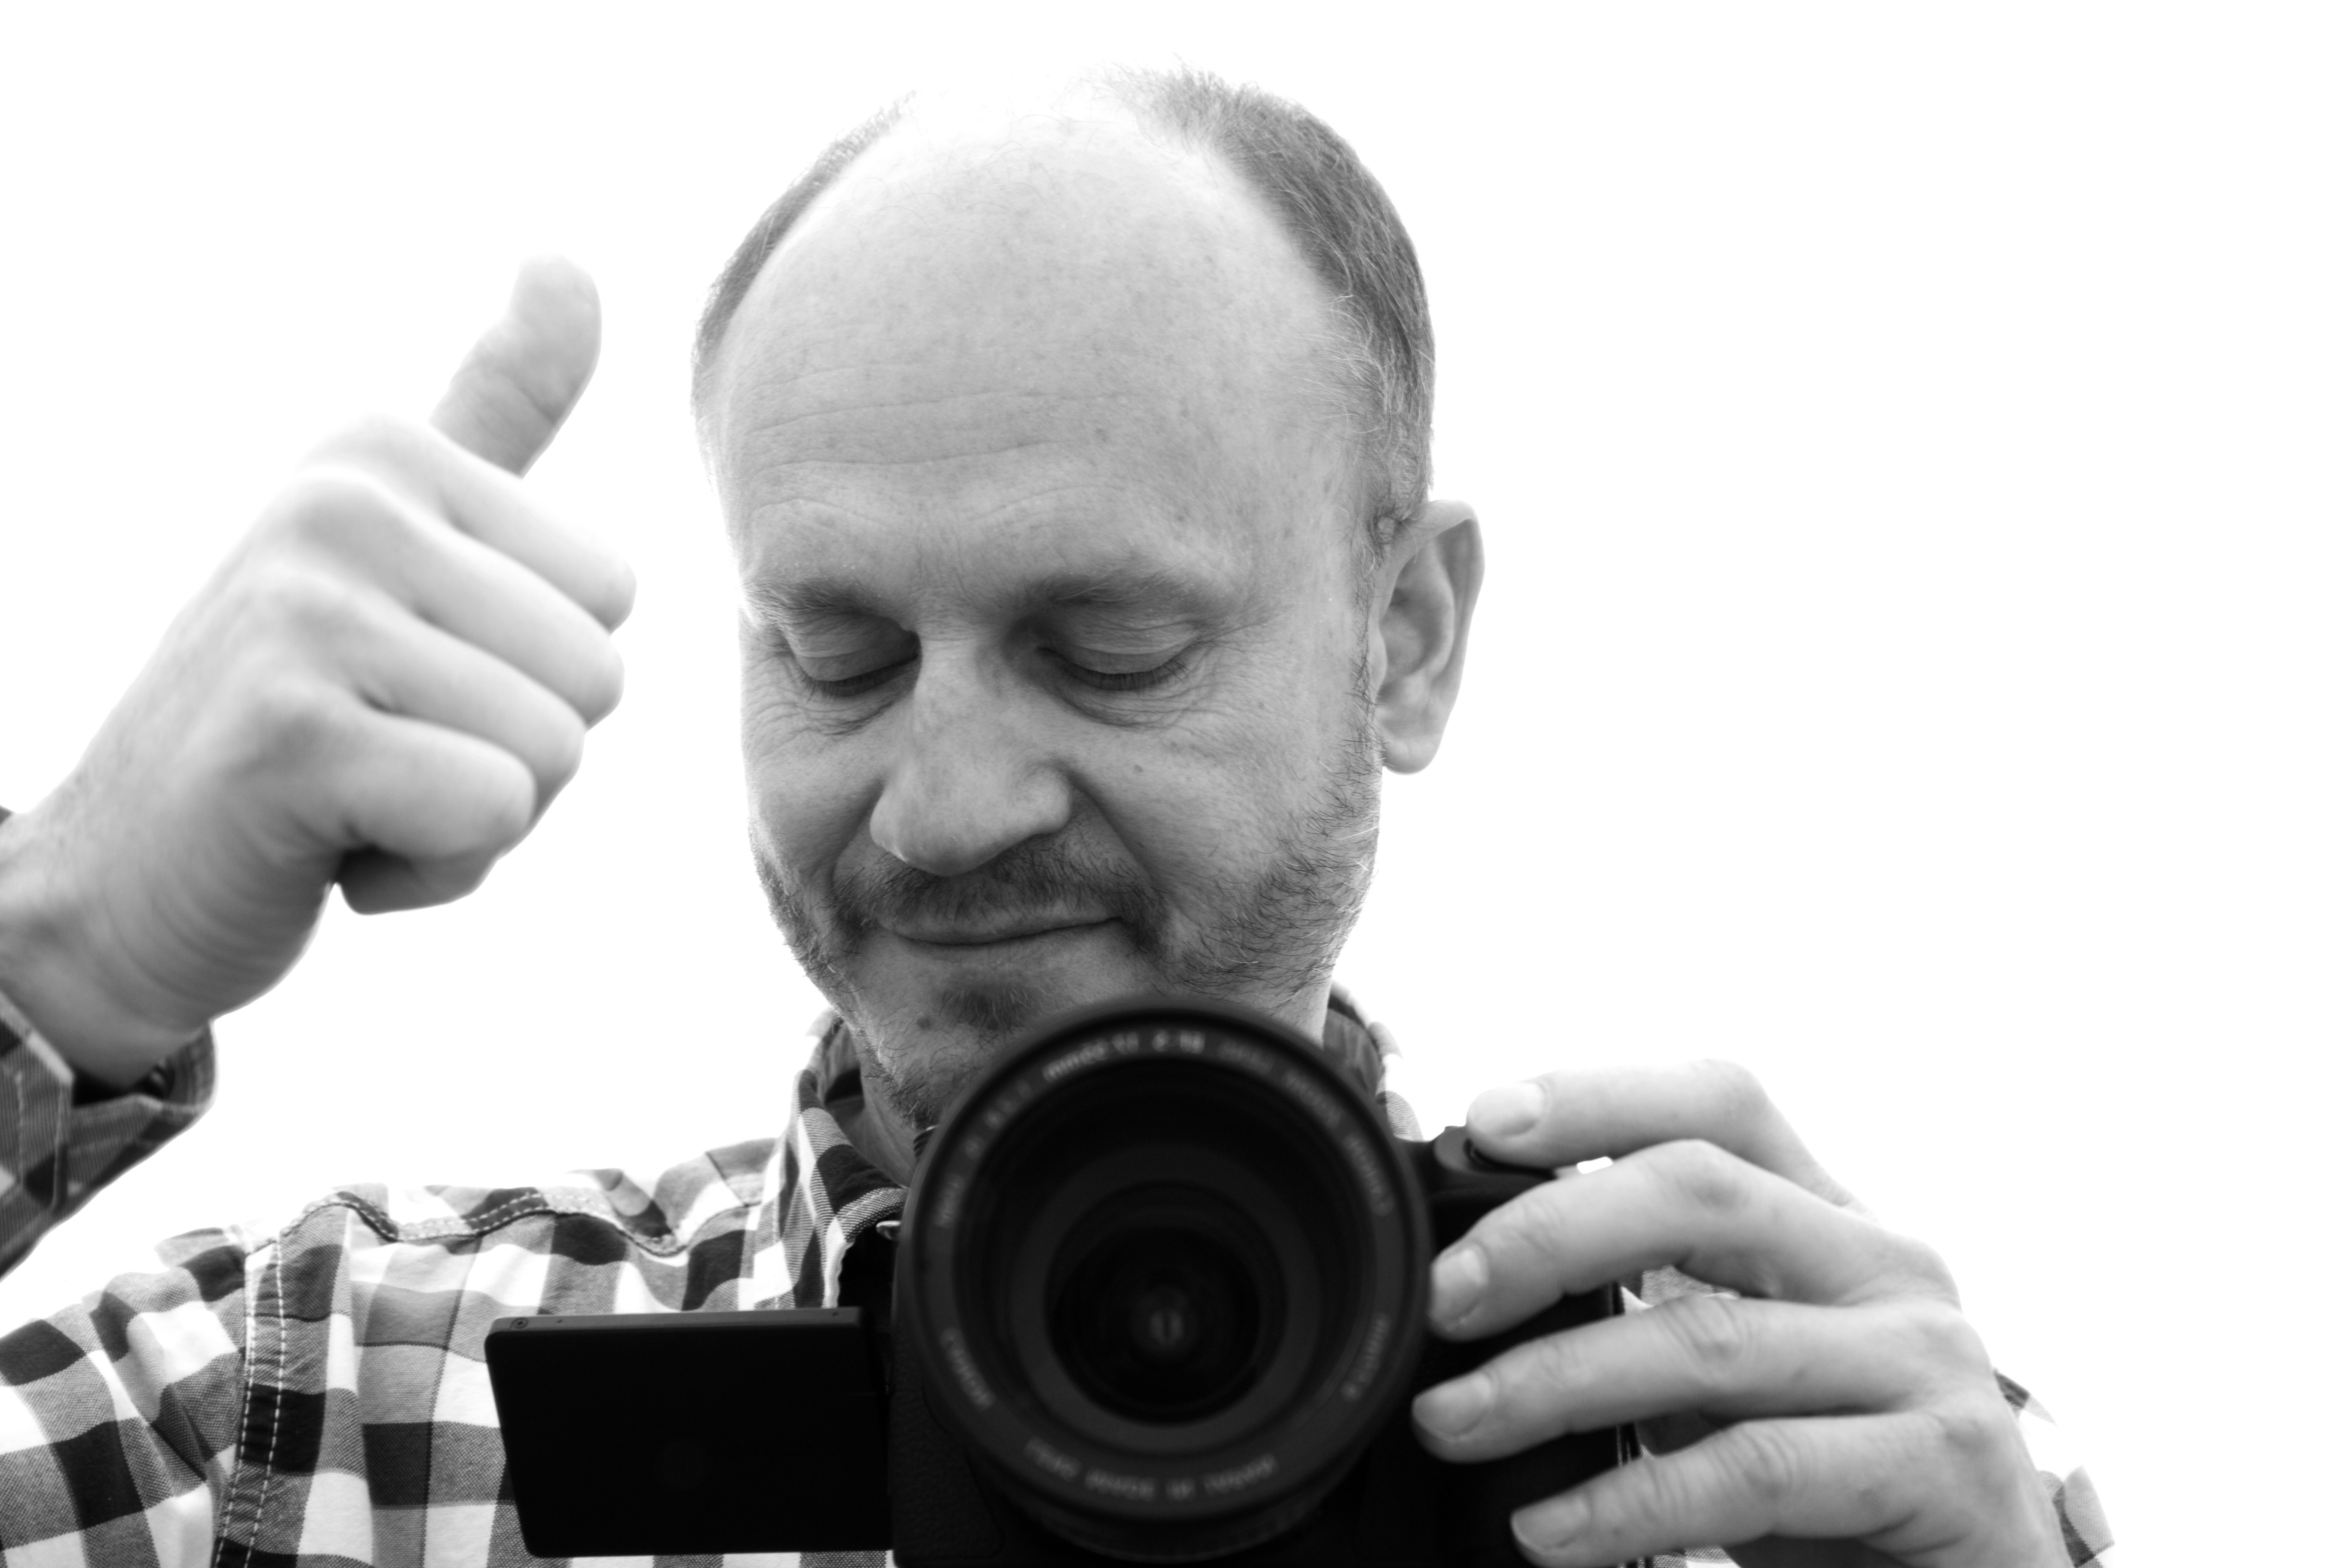
hand, man, person, black and white, photography, photographer, finger, selfie, mirror, match, characters, sense, monochrome photography